Battle of Tednest

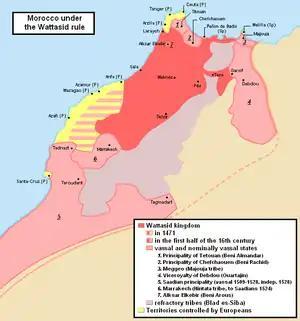
Morocco in the first half of the 16th century.

Aware of their approach, the Shariff Abu Abdallah al-Qaim marched out with 4000 horses and met Ataíde and Ben Tafuft eight leagues away from Safim, however he was routed, Yahya Ben Tafuft having taken the vanguard and the initiative against him.